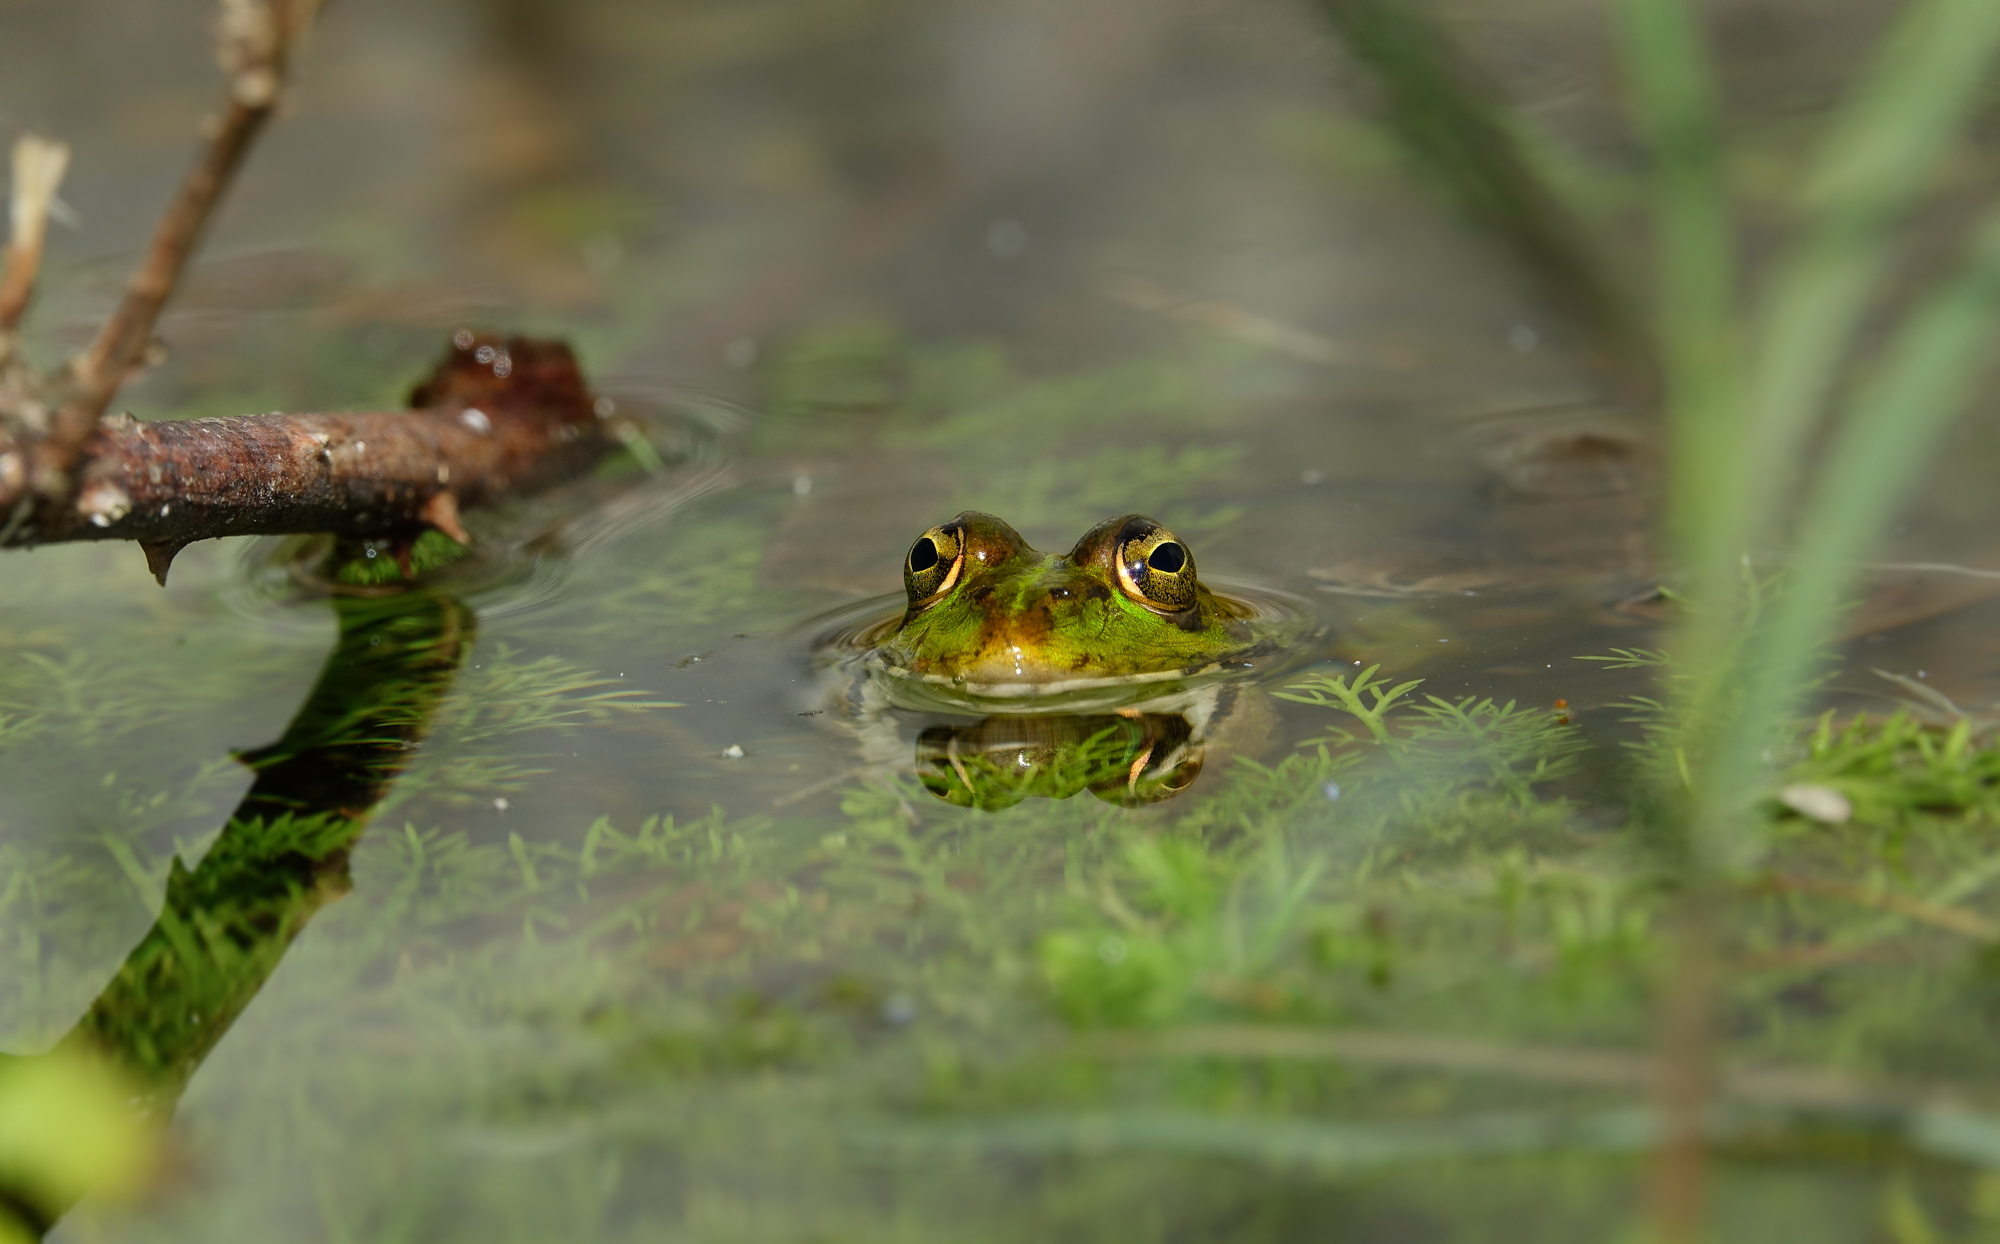
nature, wildlife, green, frog, amphibian, fauna, tree frog, animals, vertebrate, newt, naturaleza, rana, ggl1, gaby1, xovesphoto, sonydscrx10iii, sonyrx10iii, rx10iii, rx10m3, animales, macro photography, bullfrog, ranidae, salamandridae